Joey Votto

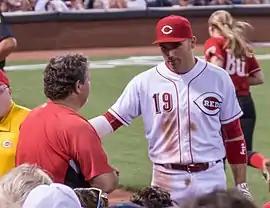
Votto grabbing a fan's shirt who interrupted his attempt to catch a foul ball. Votto immediately regretted the incident and would later apologize to the fan between innings.

On May 21, 2014, Votto was placed on the 15-day disabled list with a strained left quadriceps. He returned on June 10, but he went back on the disabled list with the same injury on July 8 and did not return in the 2014 season. In 62 games, he hit a career-low .255 with a .390 on-base percentage, .409 slugging percentage, six home runs, 47 walks, and 23 RBI.